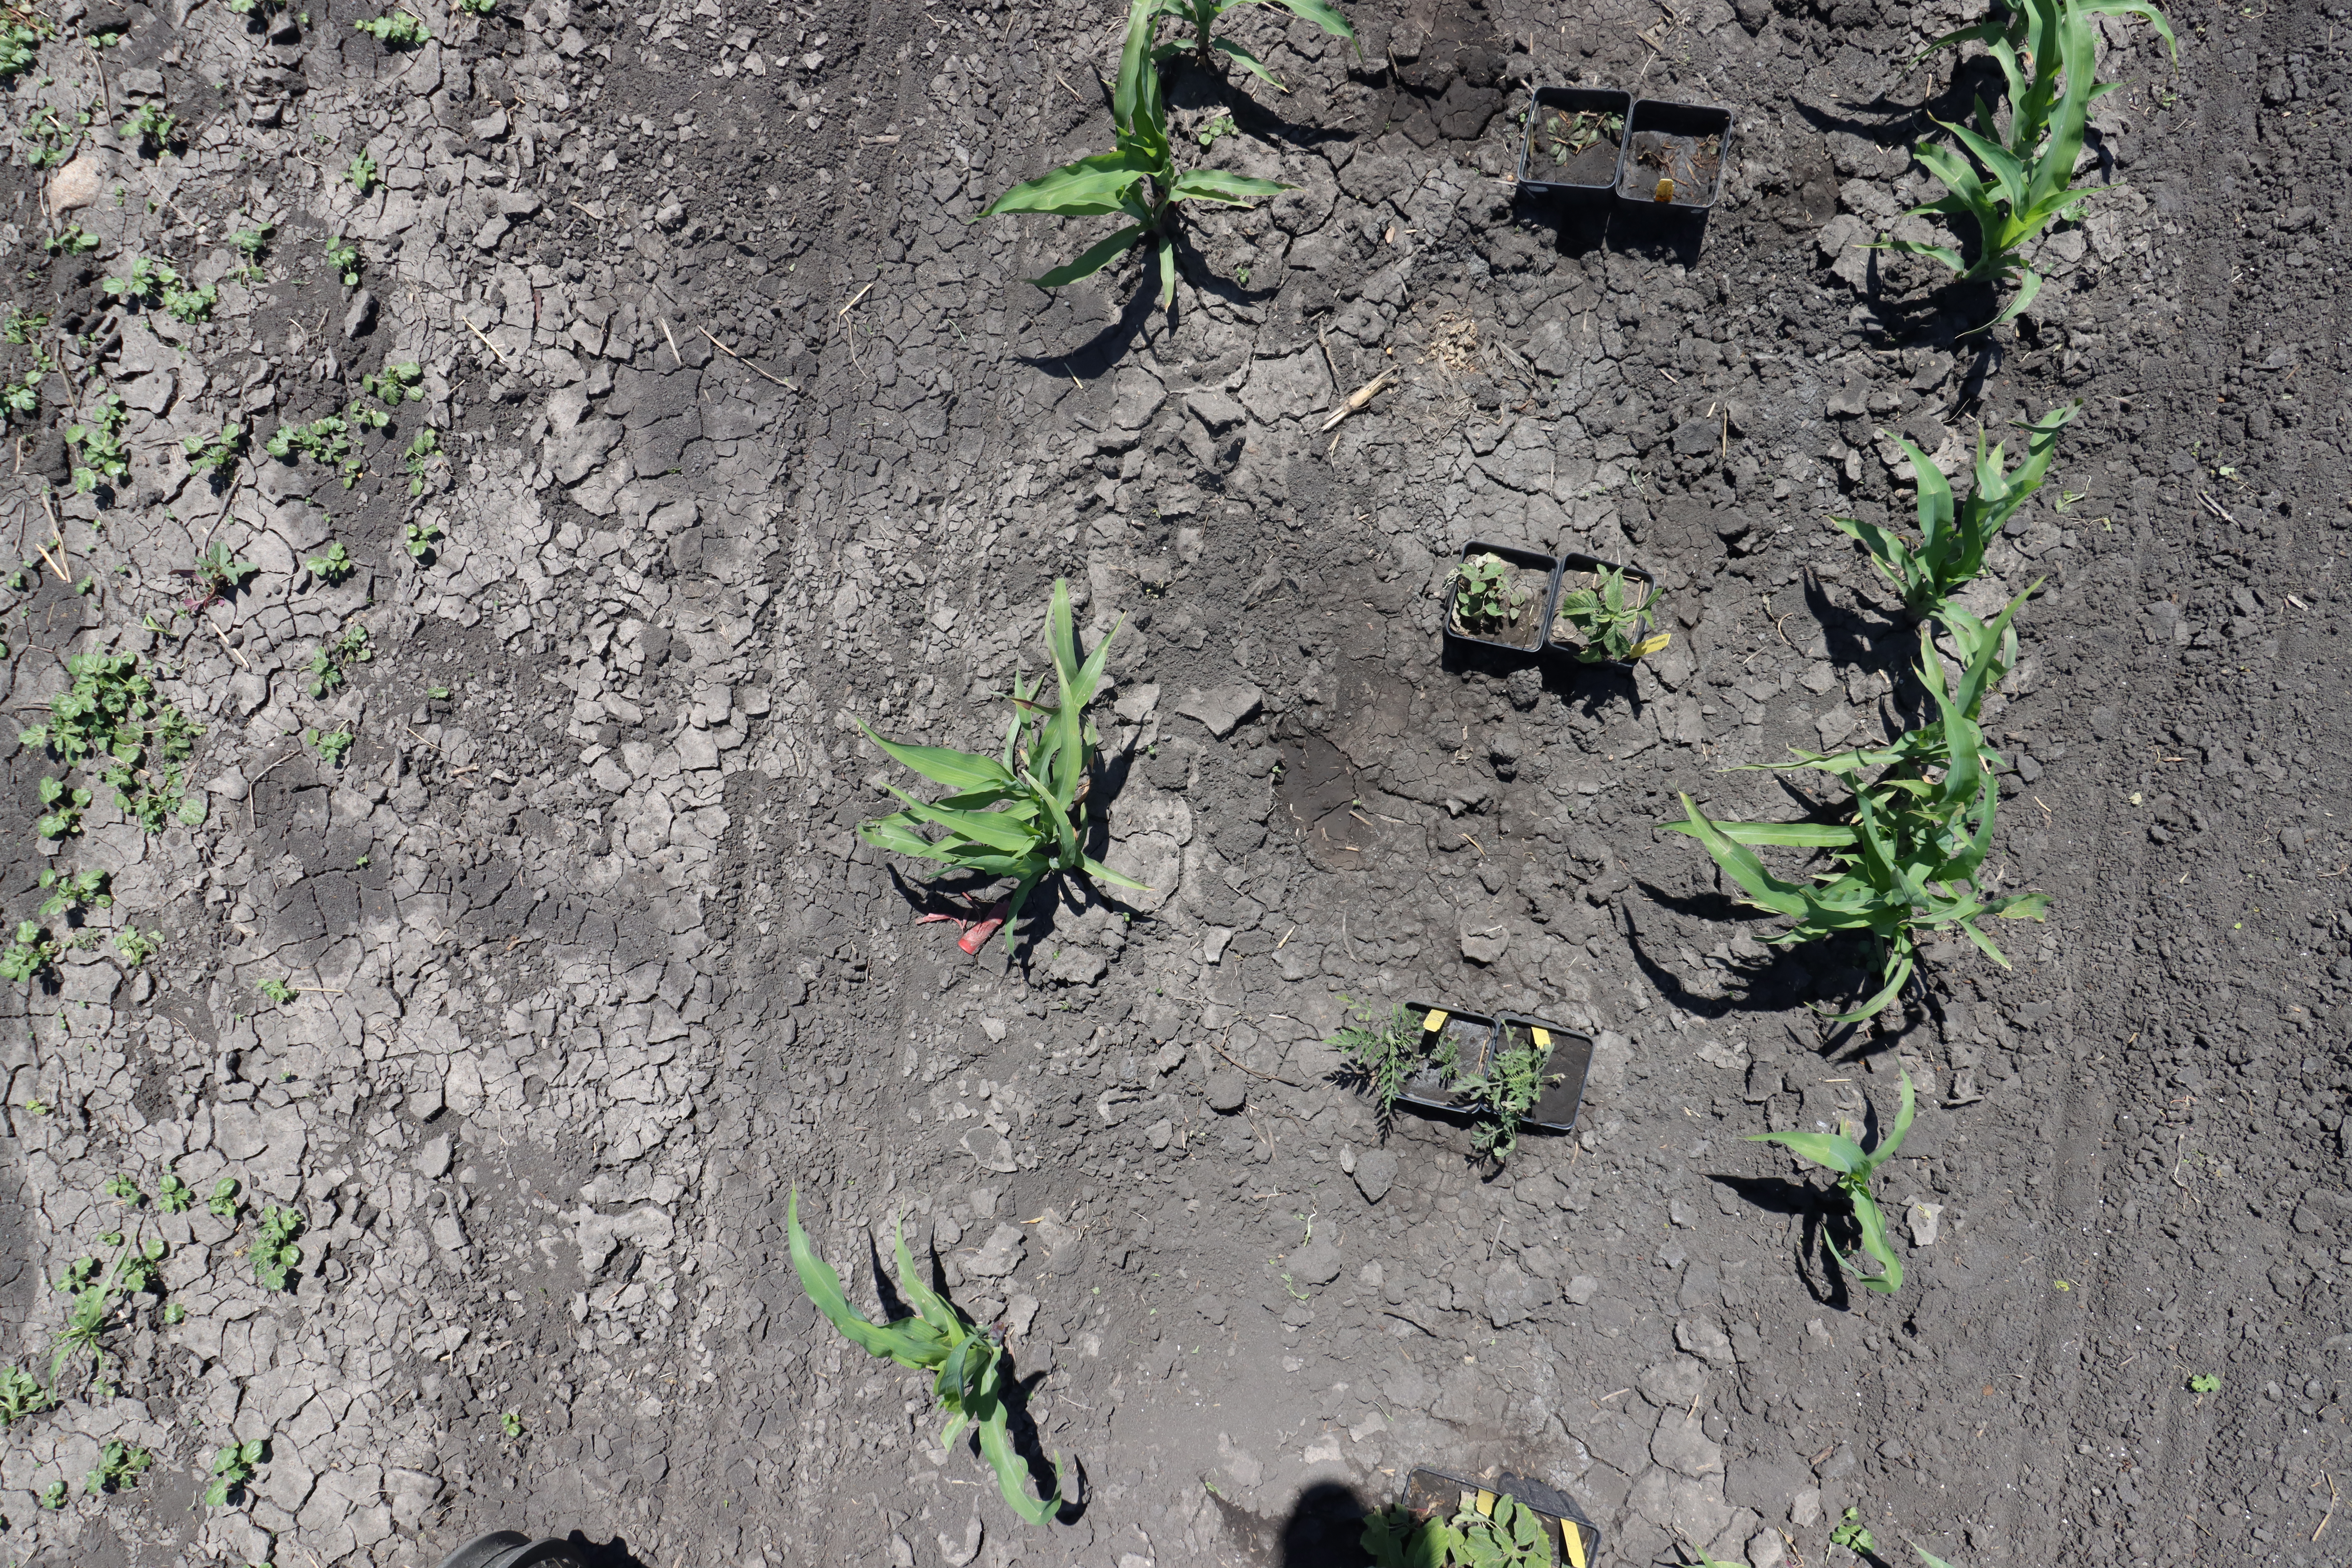
Crop: Corn
Objects: Corn, Corn, Corn, Corn, Redroot Pigweed, Corn, Corn, Ragweed, Ragweed, Redroot Pigweed, Corn, Redroot Pigweed